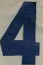
Number: 4